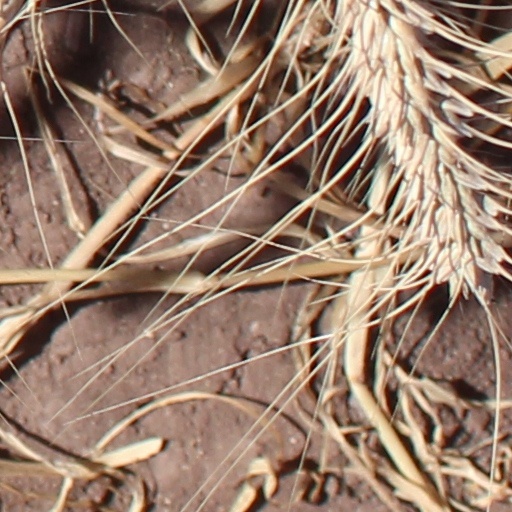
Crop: wheat